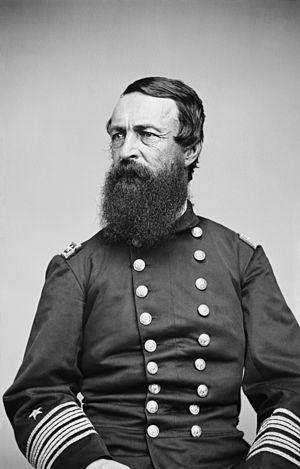
David Porter est un officier de la marine de guerre américaine, puis de la marine du Mexique, et enfin un ambassadeur des États-Unis. Il est né le 1ᵉʳ février 1780 à Boston, dans l’État du Massachusetts, et est mort le 3 mars 1843 à Constantinople, capitale de l'empire ottoman.
David Dixon Porter fut un amiral de l'United States Navy, durant la guerre de Sécession.
La campagne de la Red River rassemble une série de manœuvres militaires et de combats livrés du 10 mars au 22 mai 1864 le long de la Red River pendant la guerre de Sécession. La campagne, engagée à l'initiative de l'Union, impliqua quelque 30 000 soldats de l'Union, sous le commandement du major-général Nathaniel Prentice Banks, opposés aux hommes de l'armée des États confédérés commandés par le lieutenant-général Richard Taylor, dont le nombre oscilla entre 6 000 et 15 000.